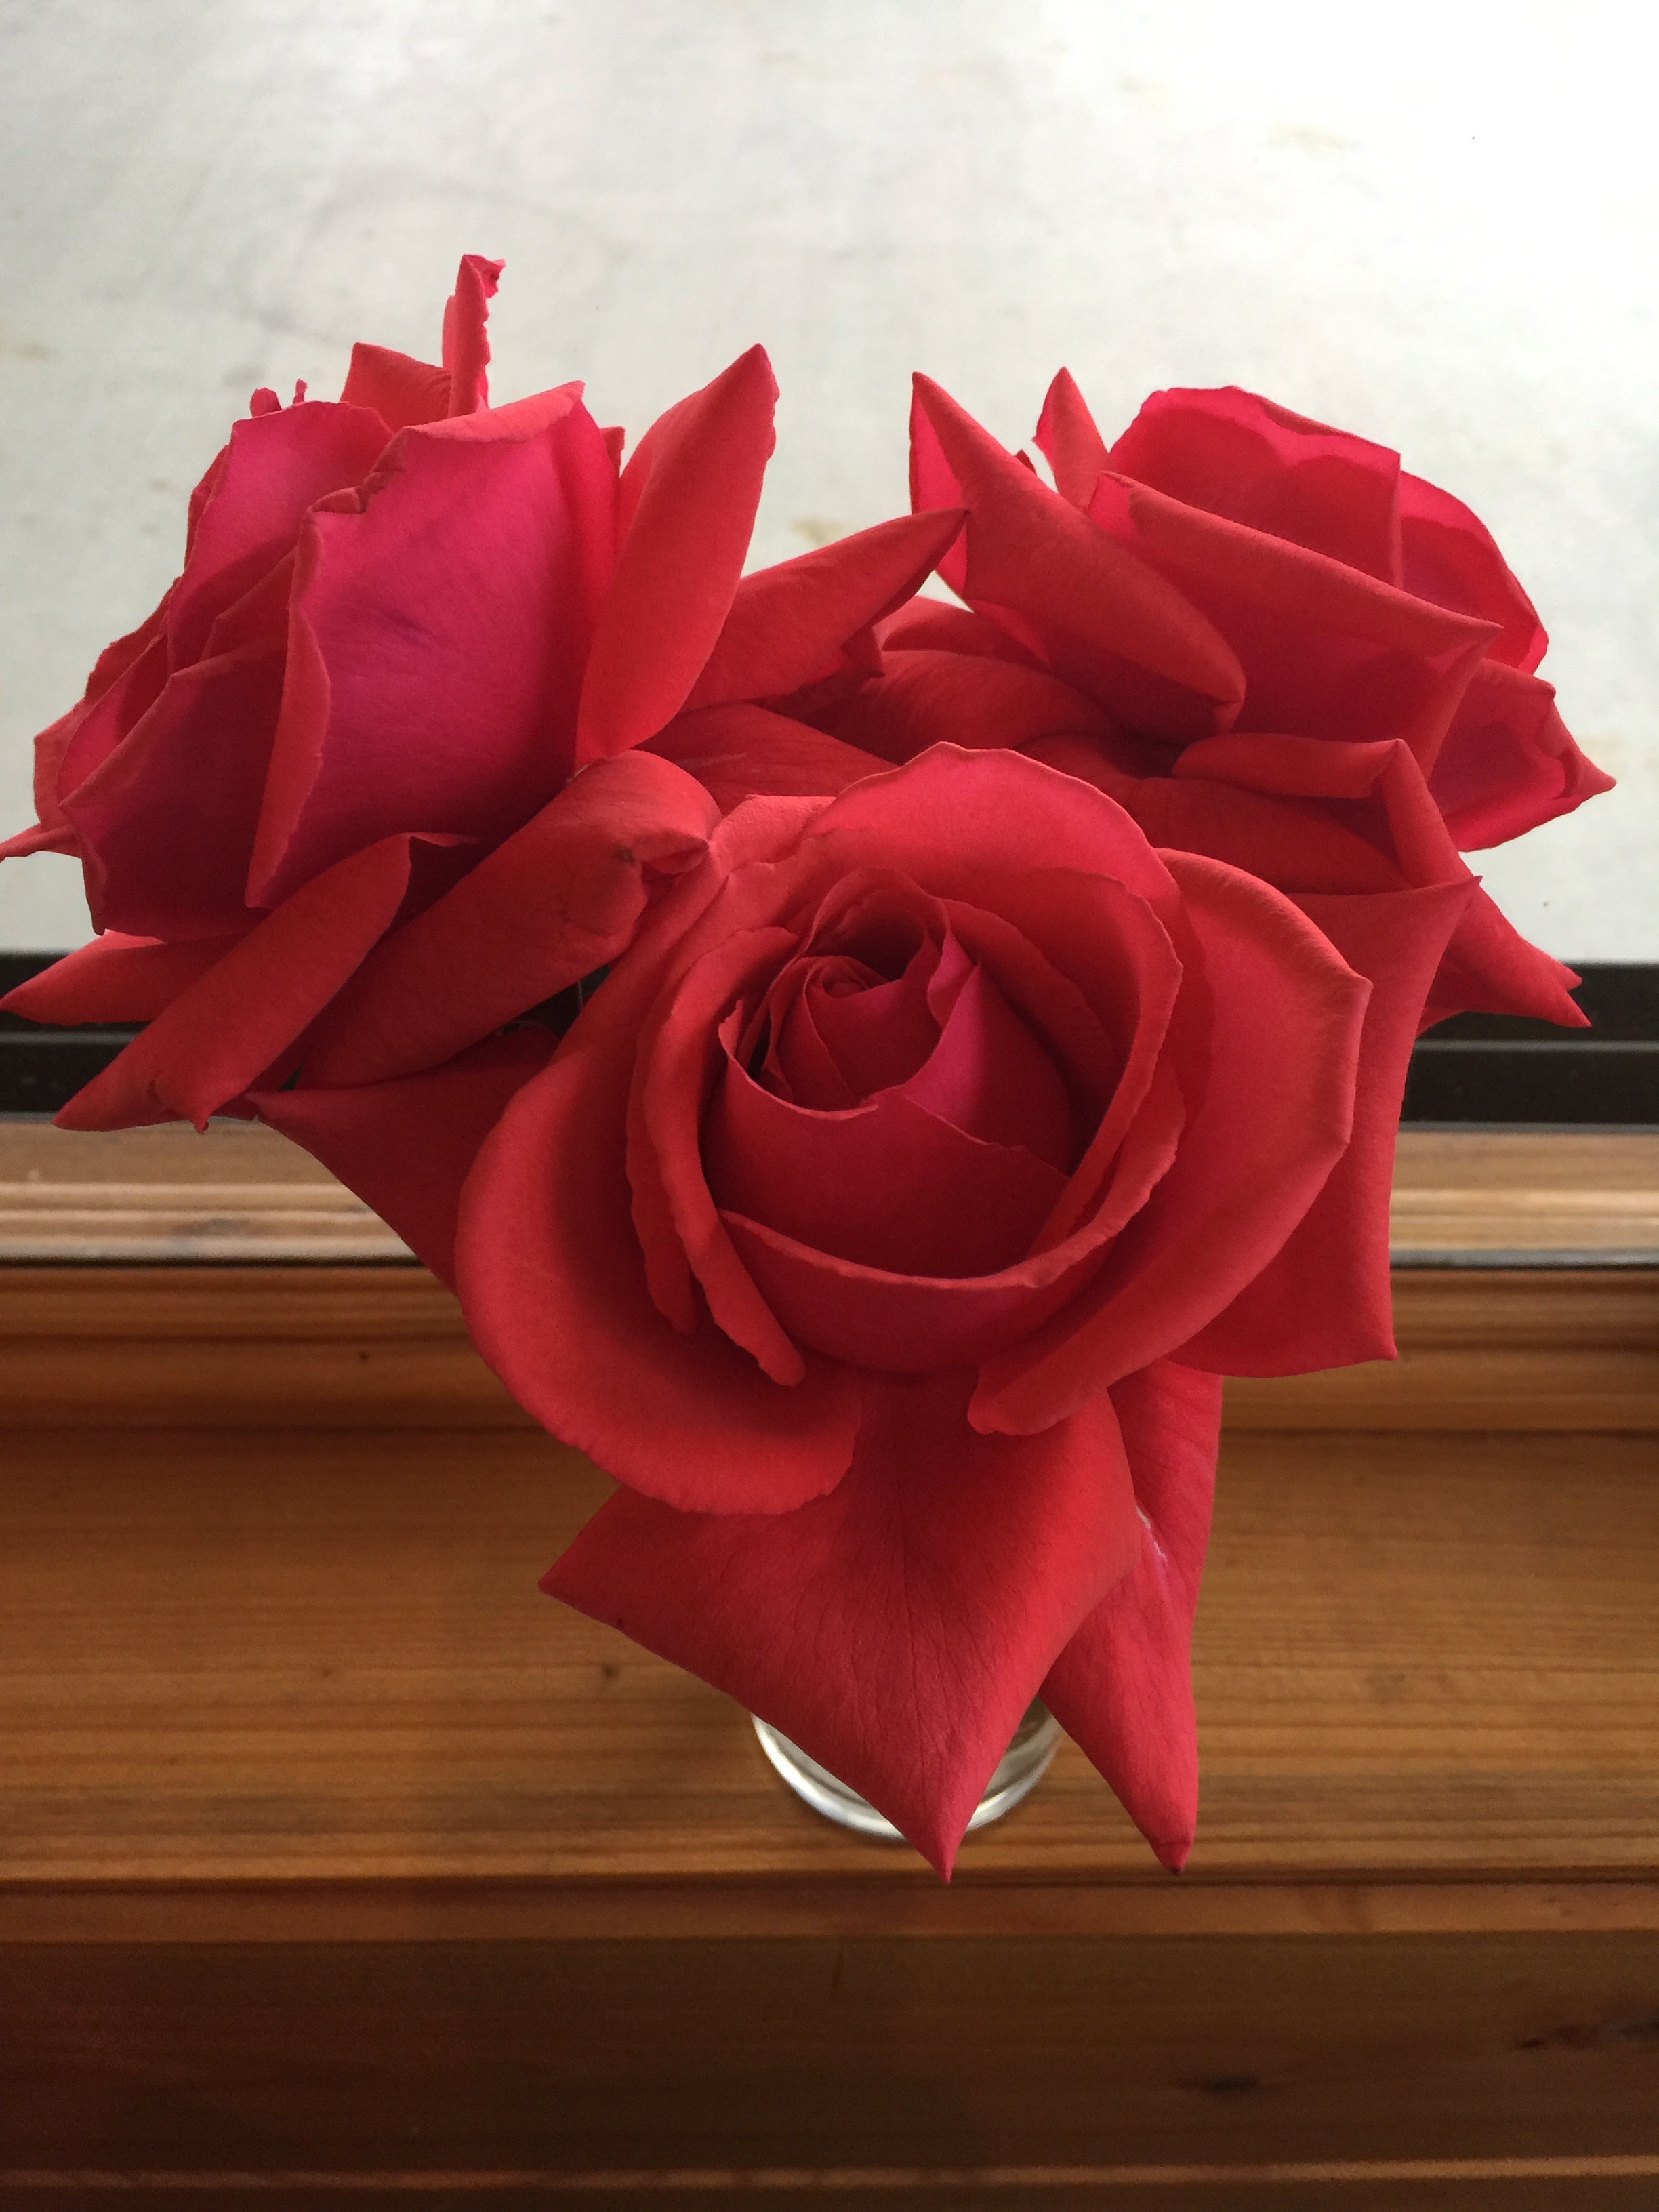
plant, flower, petal, heart, rose, red, pink, roses, peach, floristry, flowering plant, garden roses, rose family, flower bouquet, cut flowers, floral design, still life photography, rose order, flower arranging